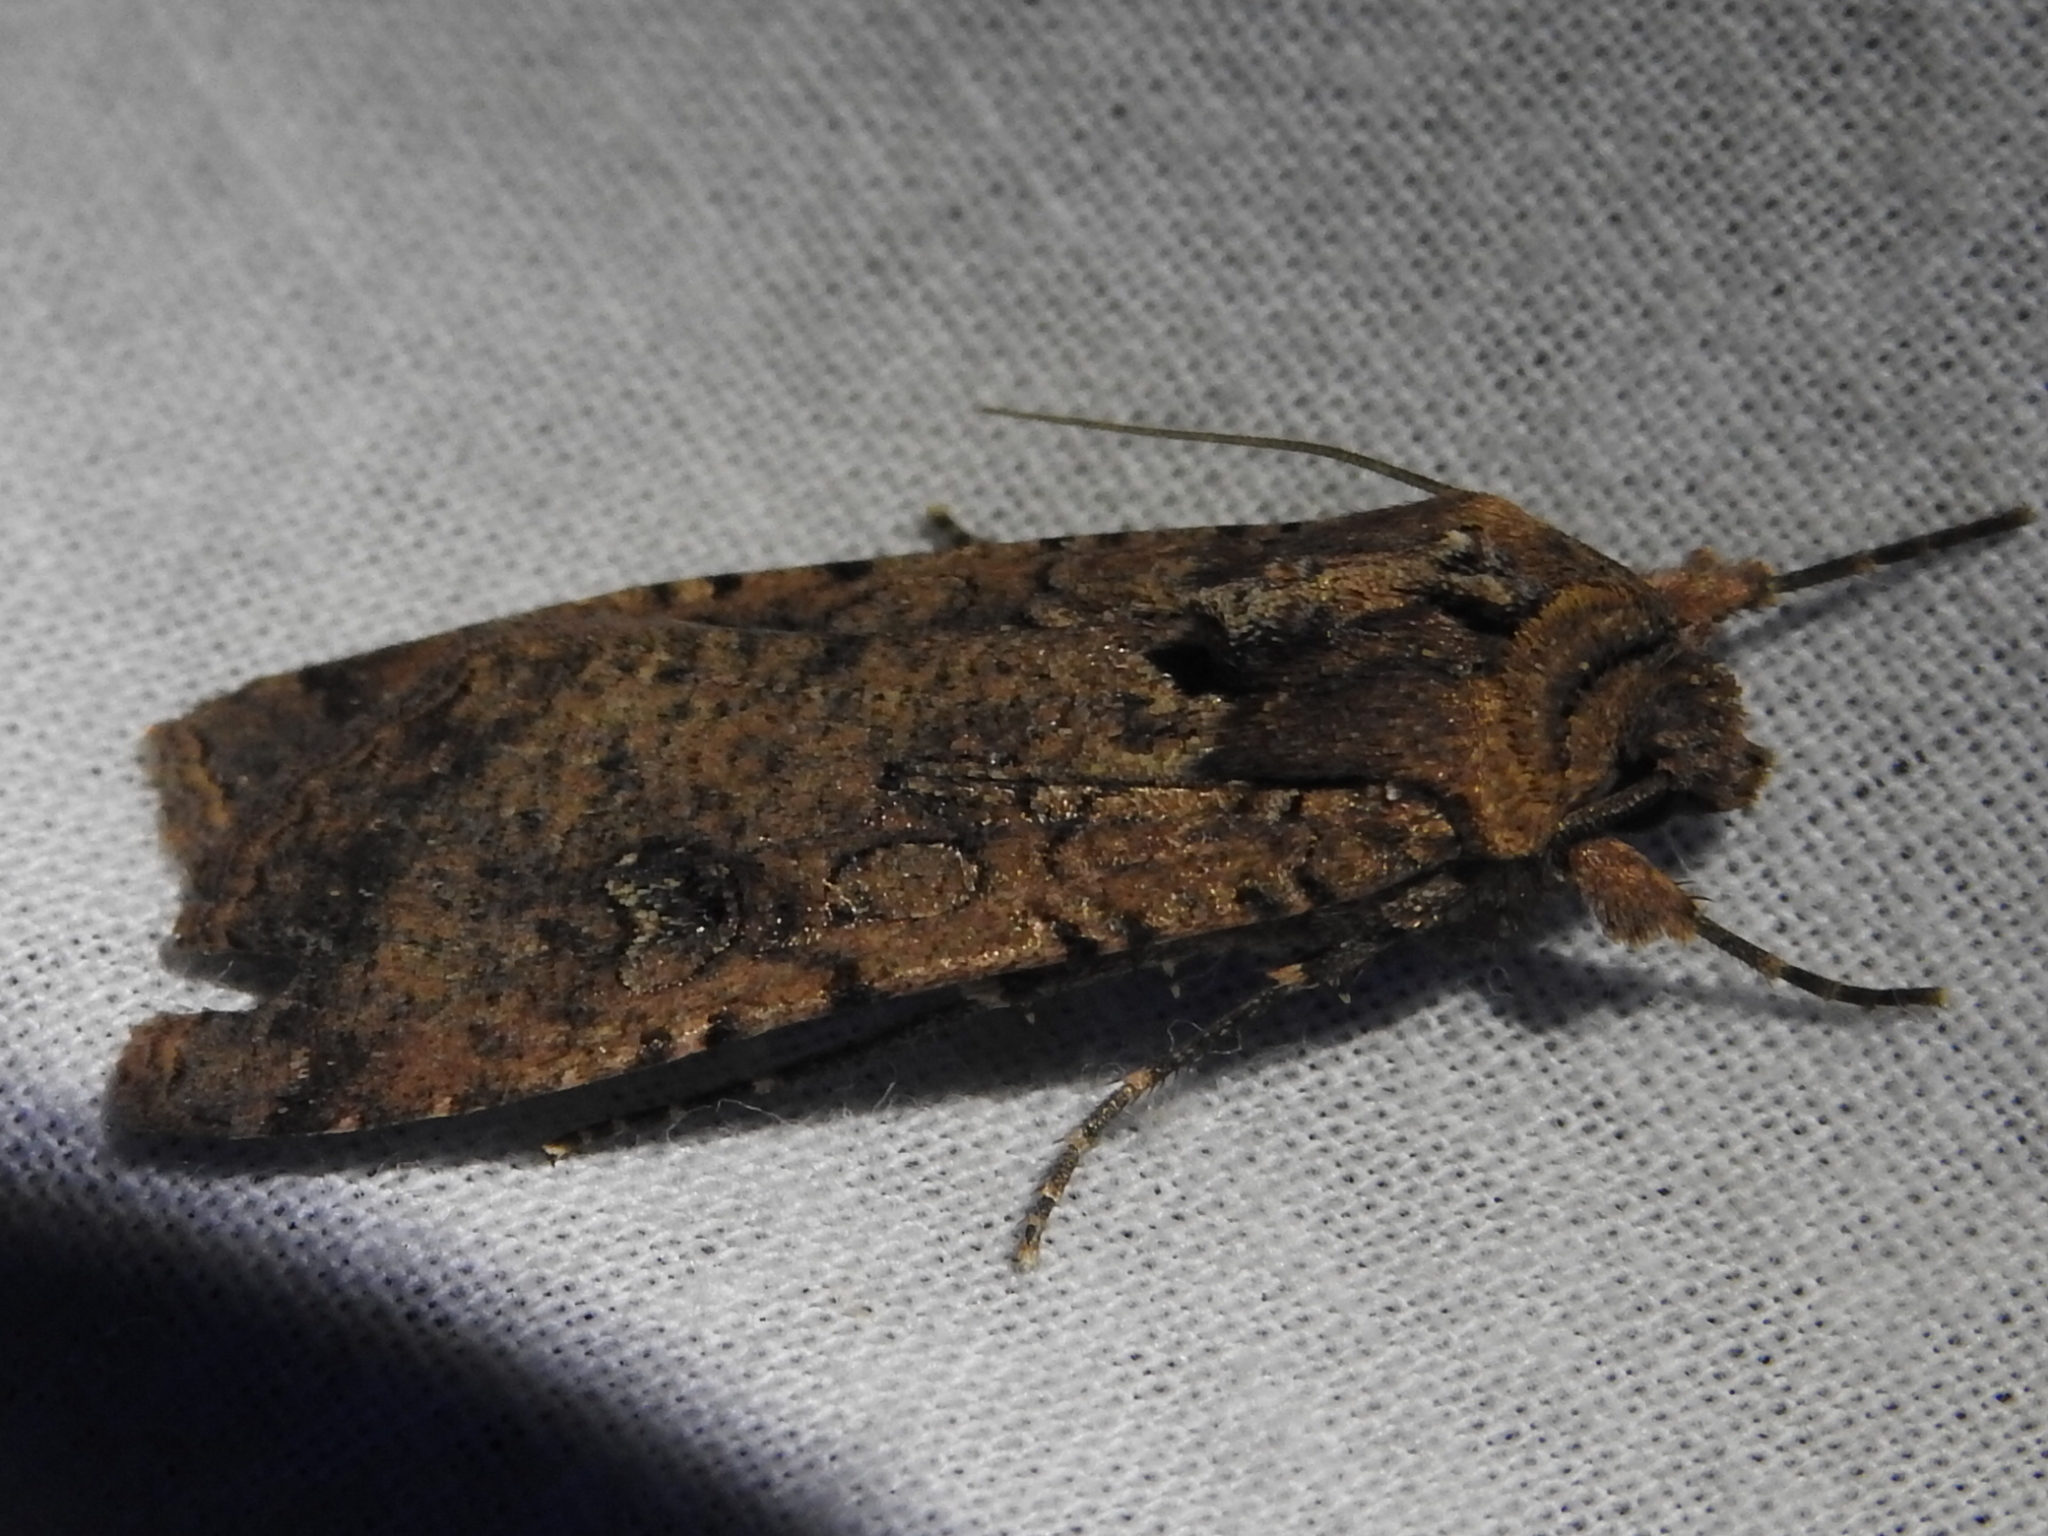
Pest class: cutworms